Yitzhak-Meir Levin

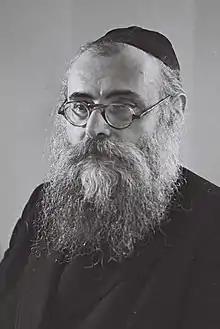
Levin in 1951

Yitzhak-Meir Levin (30 January 1893 – 7 August 1971) was a Haredi politician in Poland and Israel. One of 37 people to sign the Israeli declaration of independence, he served in several Israeli cabinets and was a longtime leader and Knesset minister for Agudat Yisrael and related parties.